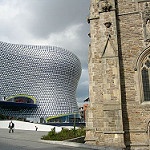
Scene: Outdoor